Frying pan

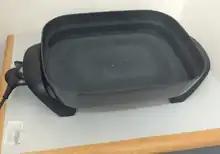
Electric frying pan

Traditionally, frying pans were forged from cast iron, carbon steel or copper lined with tin, for their different qualities and properties. Copper pans are highly thermally conductive, making them useful for evenly sautéing. However, they are also highly reactive with most foods, so today, many of copper pans sold have a tin lining which can be replaced when it wears out. Cast iron pans are used because although they do not conduct heat very evenly, they retain it quite well, making them useful for searing meats and vegetables. Carbon steel cookware is used, as over time it can develop a highly nonstick patina of polymerized oil called "seasoning," useful for cooking protein that is prone to stick, such as fish and eggs. While all of these materials are still commonly used in professional kitchens, many modern materials have supplanted them in the consumer market. Nowadays, most frying pans are created from metals such as aluminium or stainless steel. The materials and construction method used in modern frying pans vary greatly, and some typical materials include: